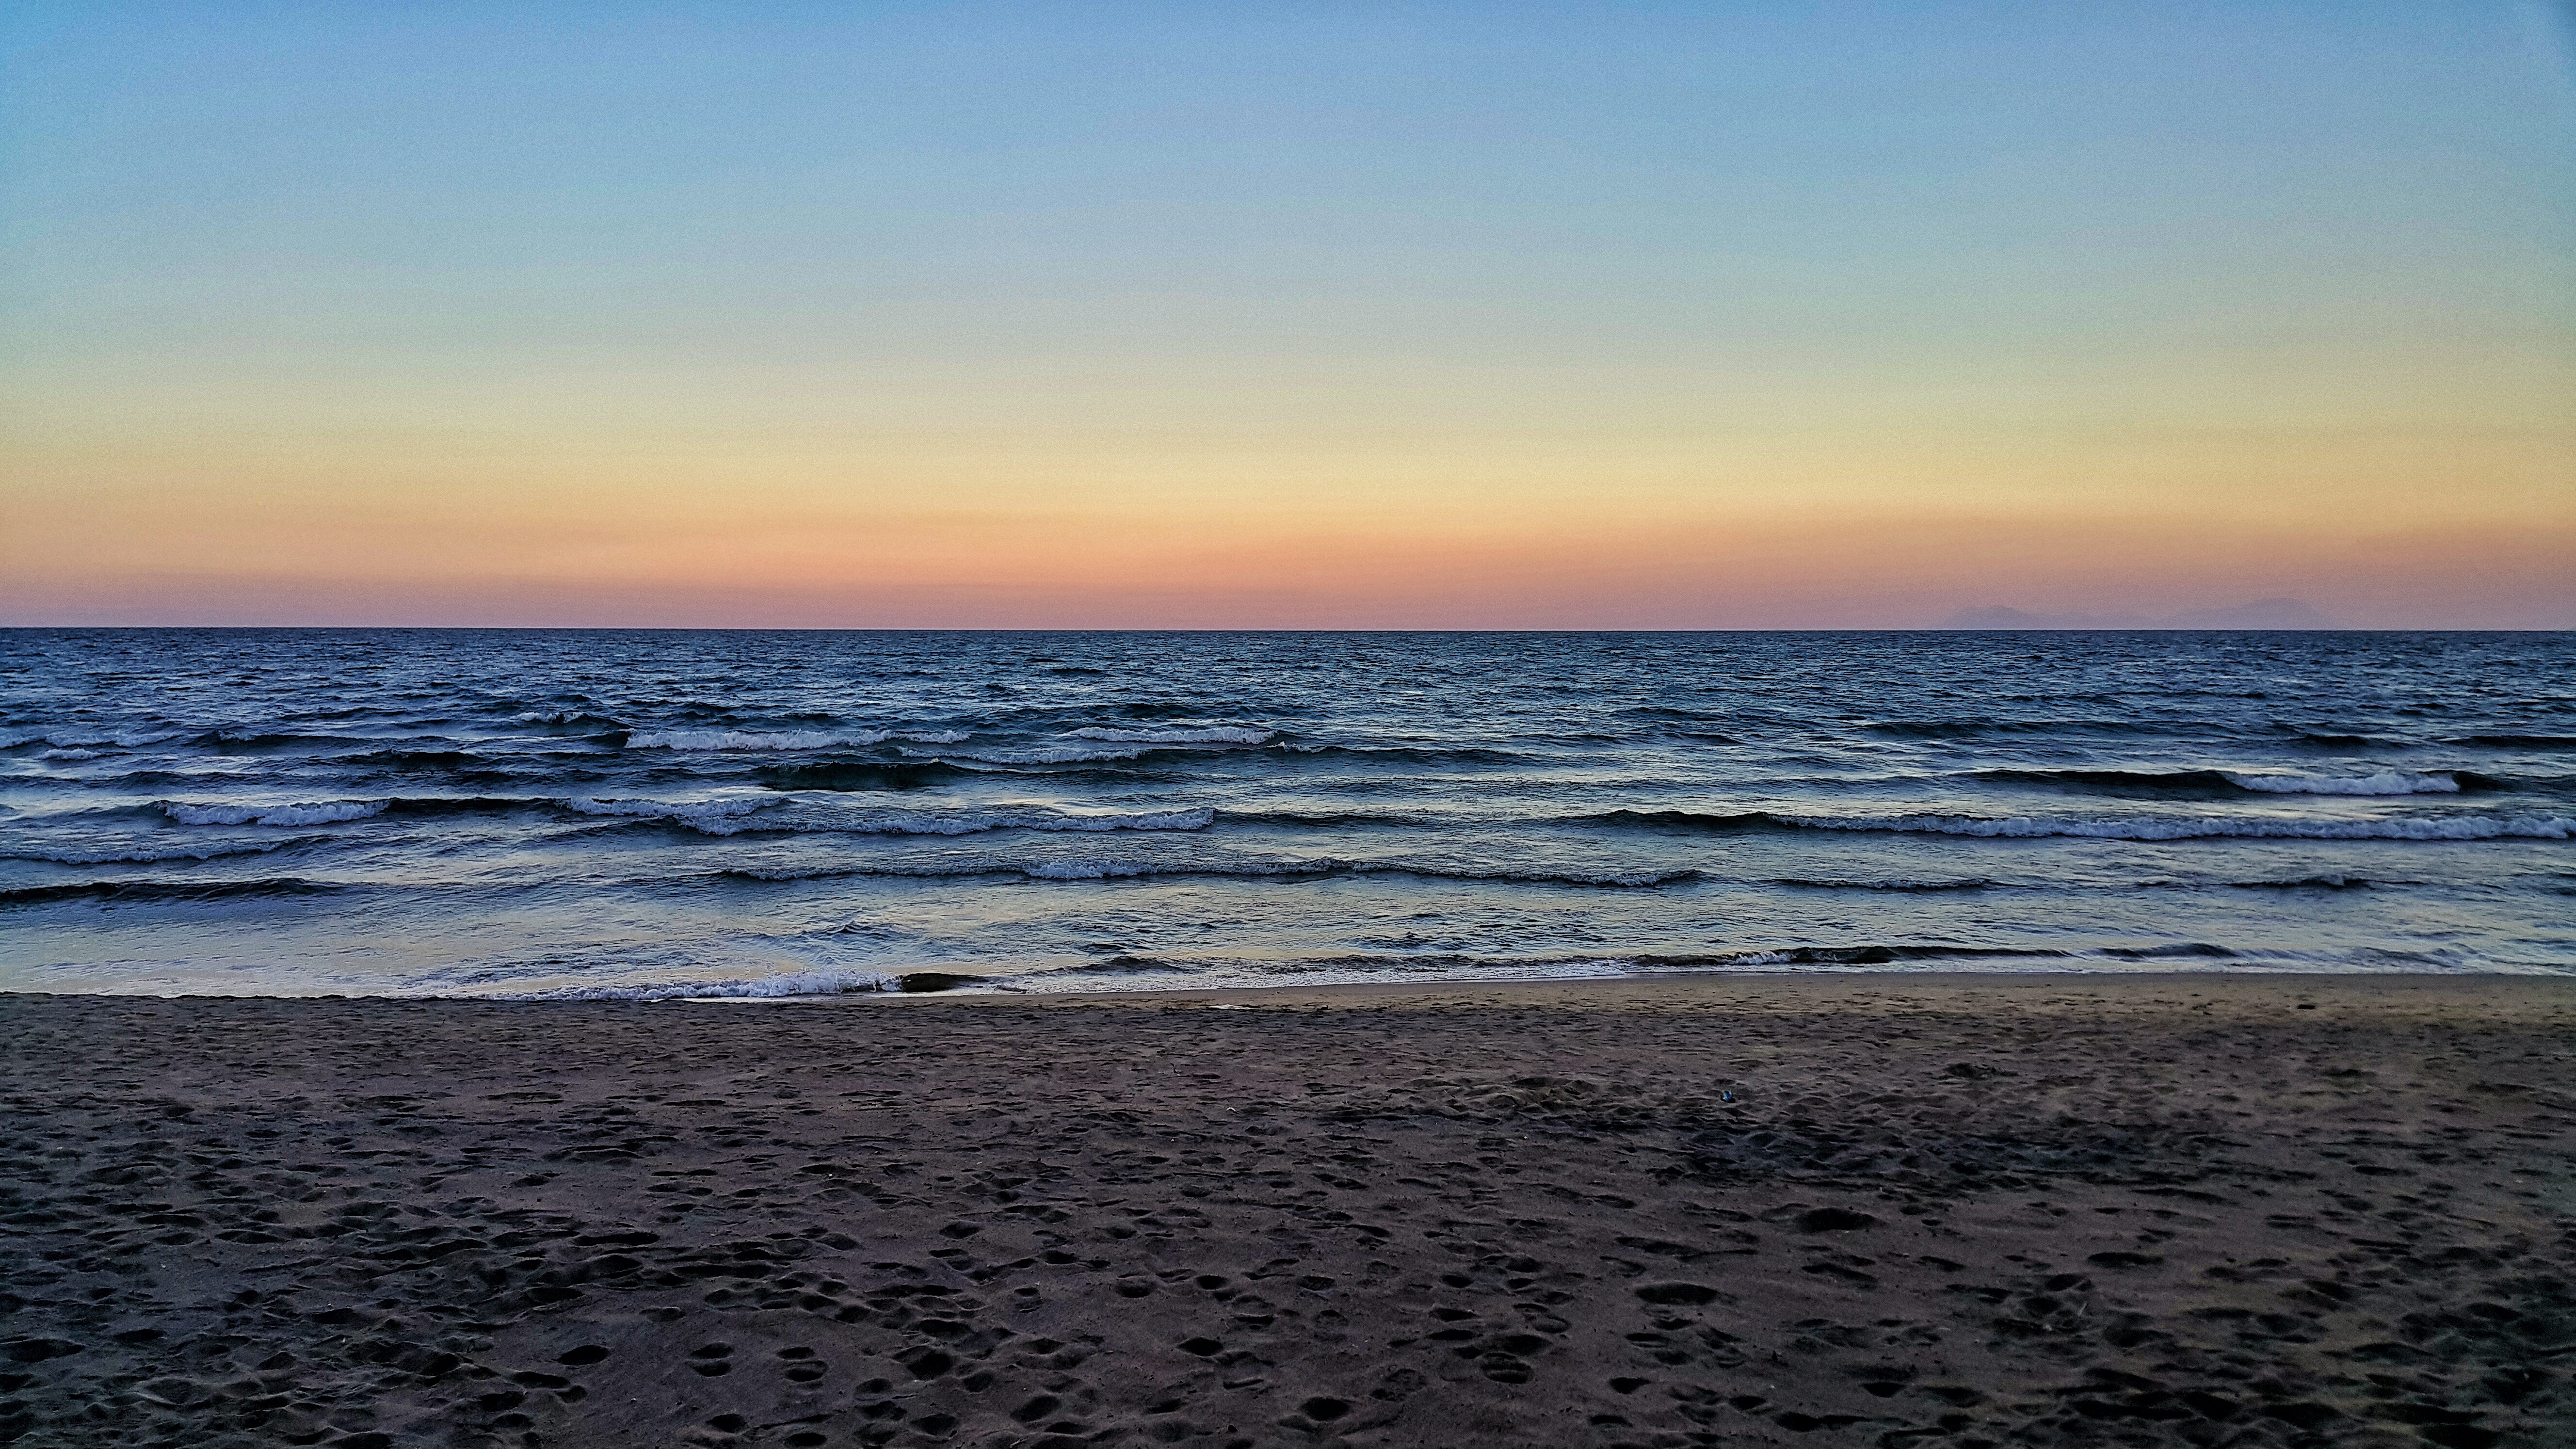
beach, sea, coast, sand, ocean, horizon, cloud, sunrise, sunset, sunlight, morning, shore, wave, dawn, dusk, bay, body of water, cape, wind wave